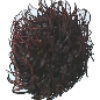
Label: Rambutan 1